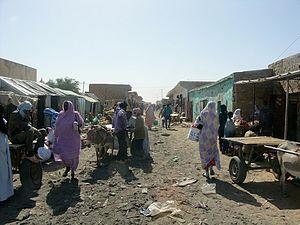
Kiffa est une ville située au sud de la Mauritanie, à environ 600 km de la capitale, Nouakchott, à laquelle elle est reliée par un axe goudronné, la route de l'Espoir. C'est le chef-lieu du département de Kiffa et la capitale de la région d'Assaba. C'est la troisième ville du pays par sa population.